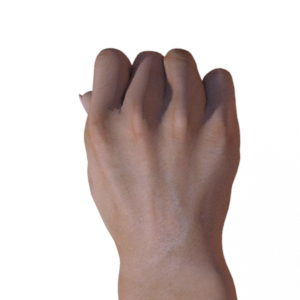
Label: rock